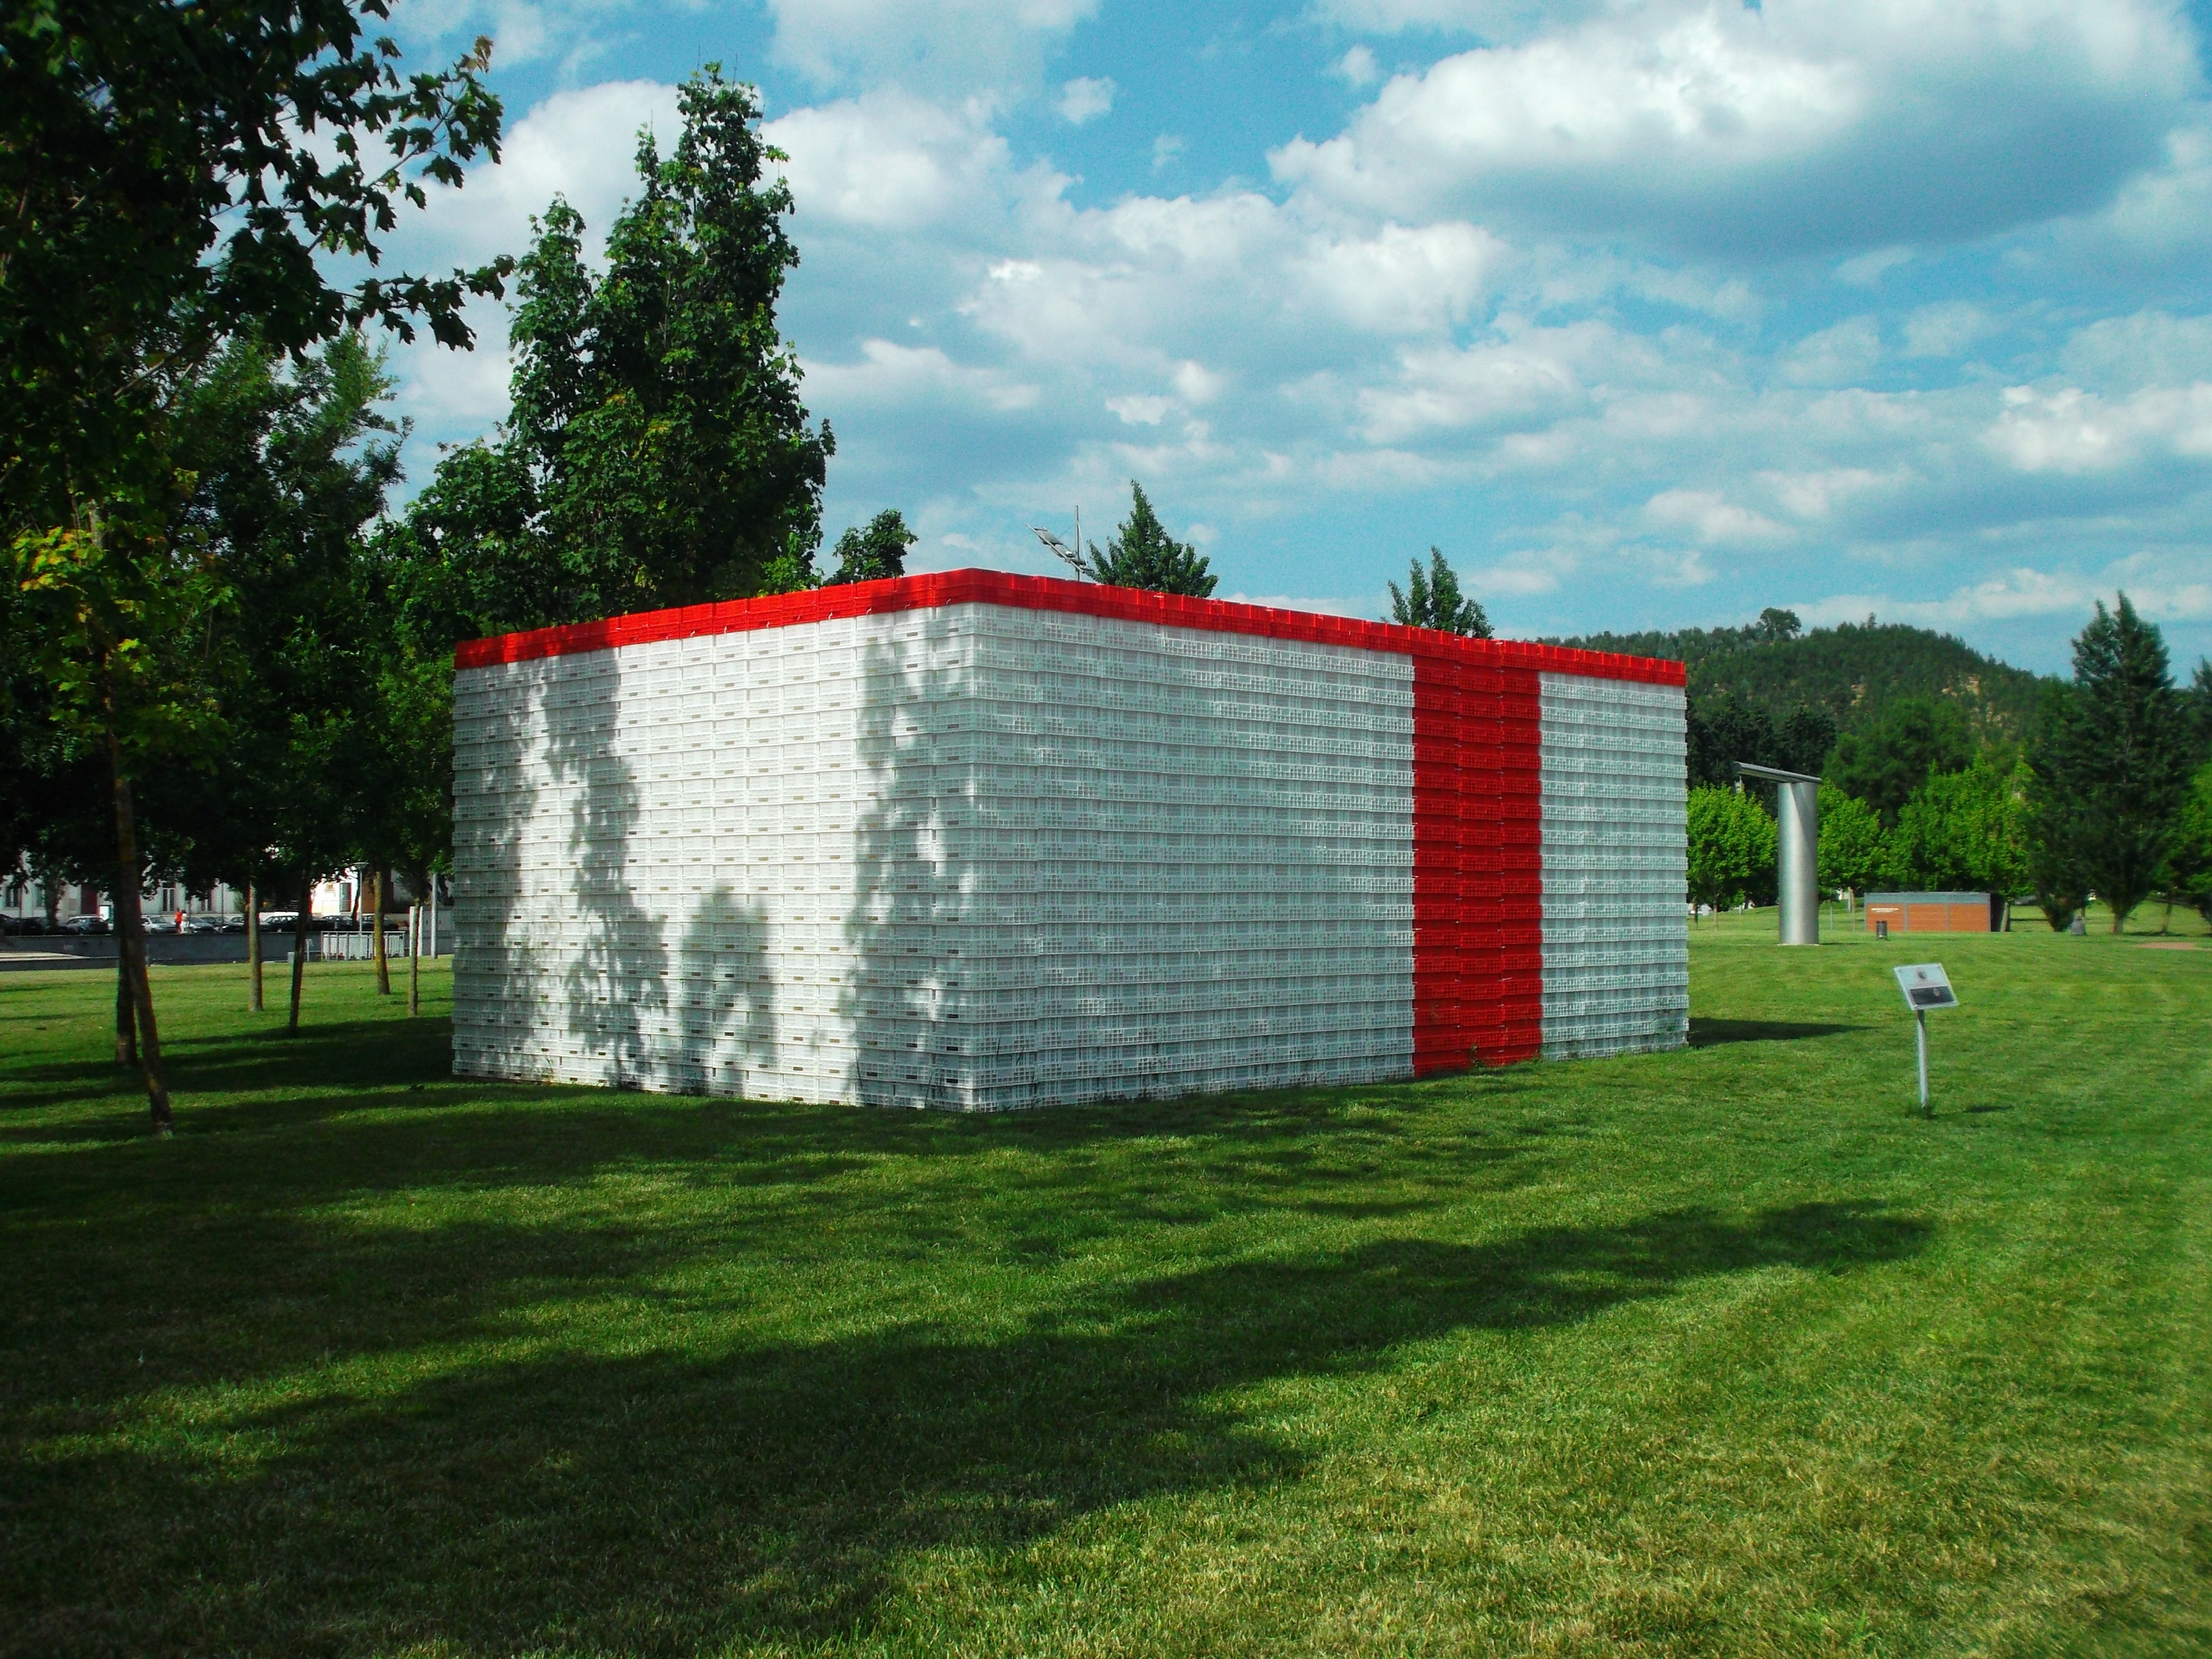
grass, fence, farm, lawn, barn, park, facade, pussy, estate, tagus river, riverside park, sculpture almourol, new nacelle village, sky house